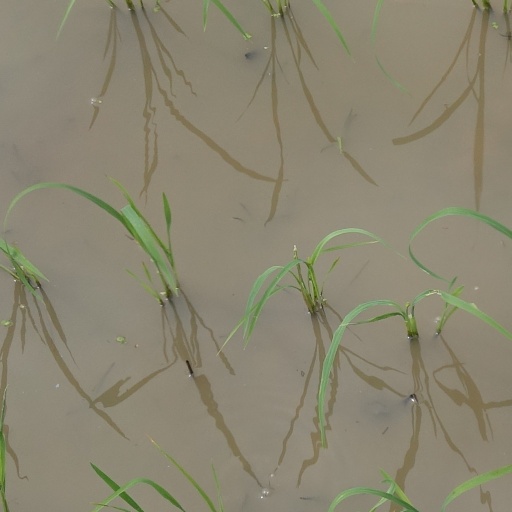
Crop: rice